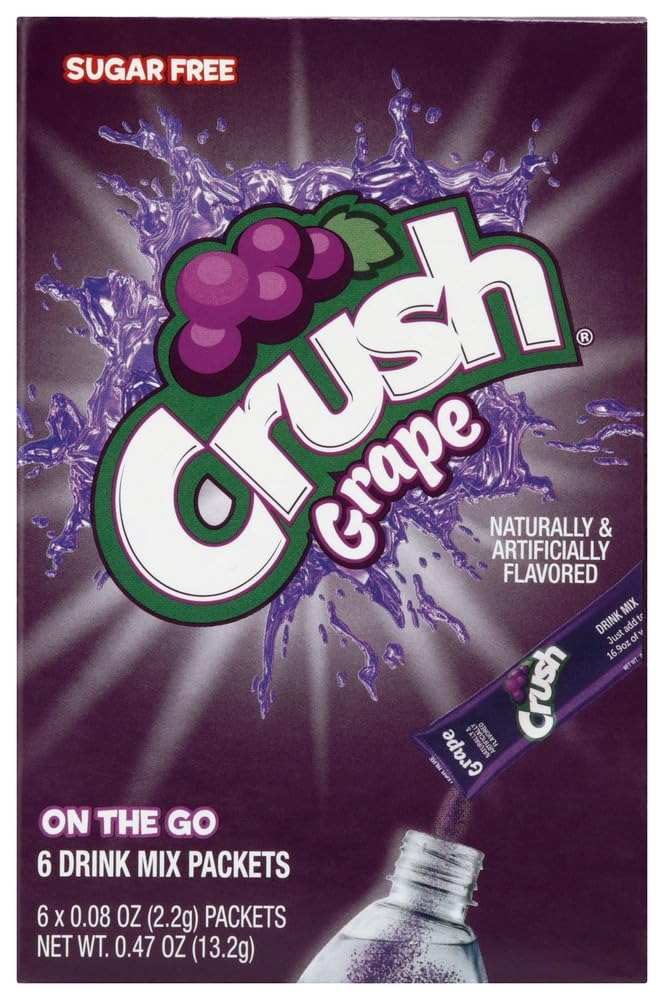
Item Name: Grape Crush Sugar Free Singles to Go (3 Packs of 6 ) by Crush
Value: 3.0
Unit: Count

Price: 8.99